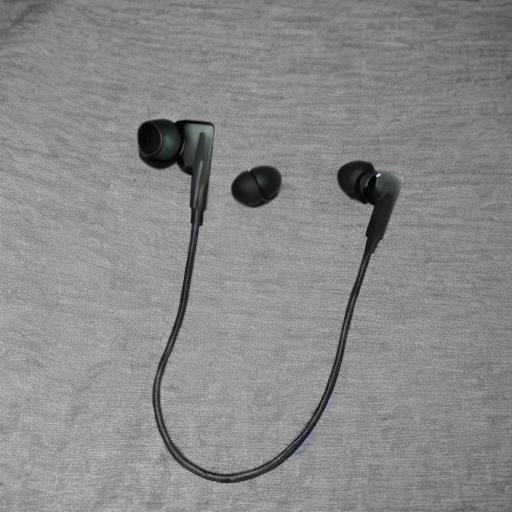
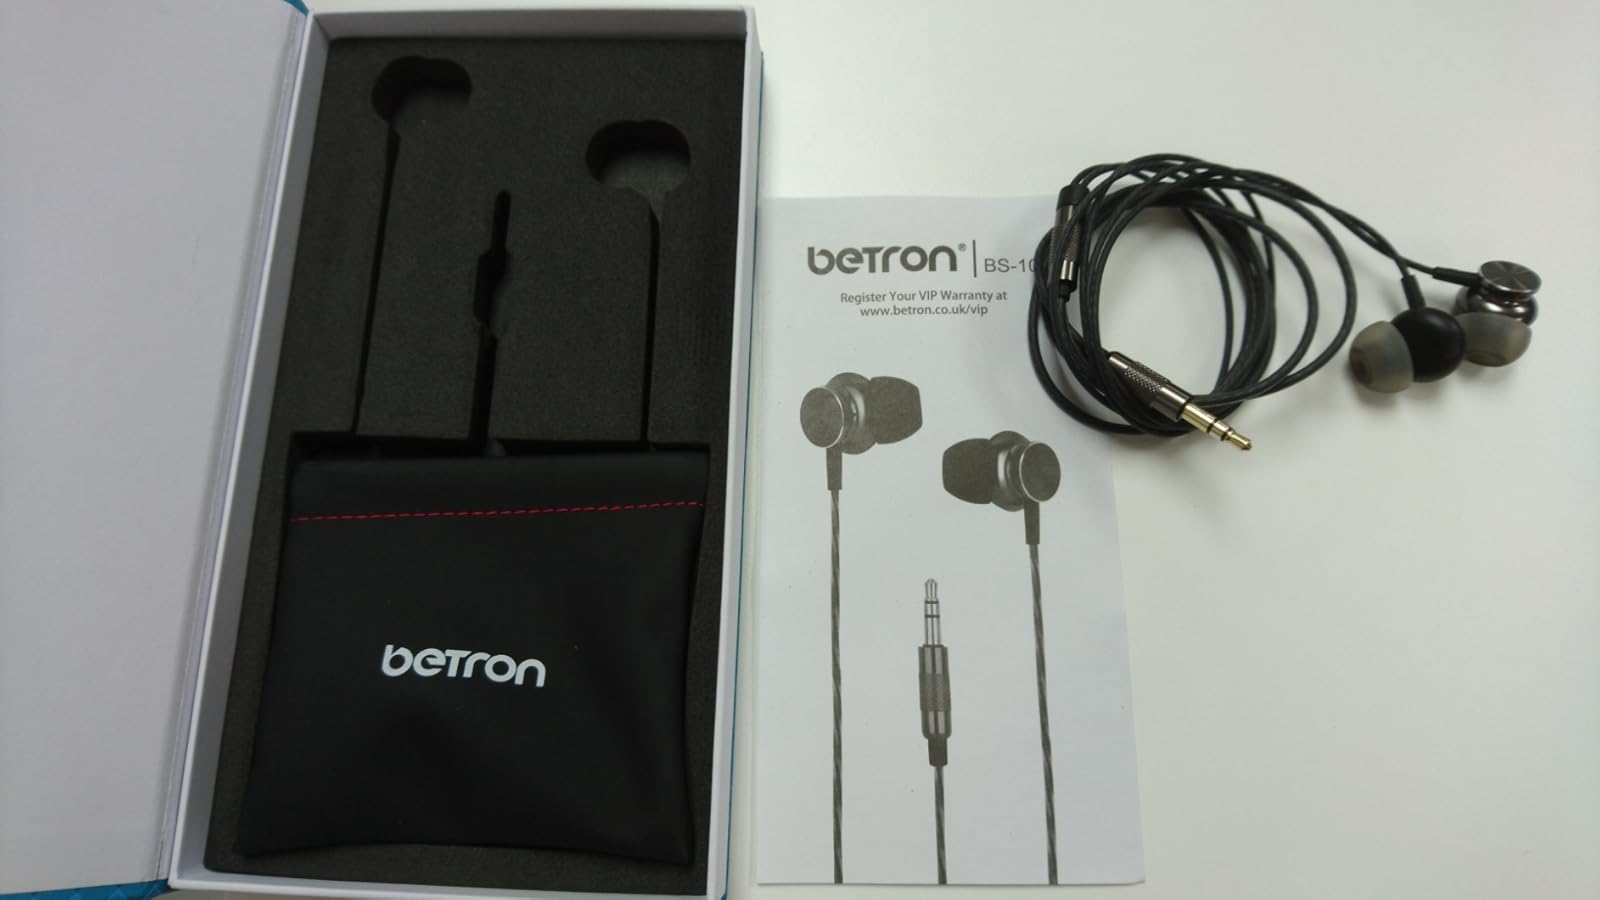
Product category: headphones
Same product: no